Ilocos Norte

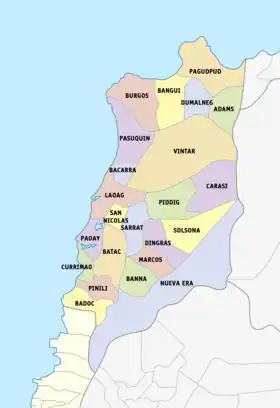
Administrative divisions of Ilocos Norte

Ilocos Norte comprises 21 municipalities and 2 component cities, further subdivided into 559 barangays. There are two legislative districts in the province. Updated classification of municipalities in Ilocos Norte. Updated Income Class of Ilocos Norte Municipalities